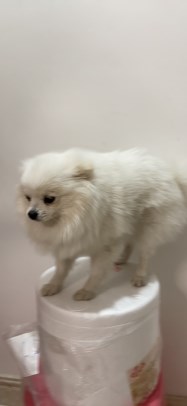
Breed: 1936-n000005-Pomeranian